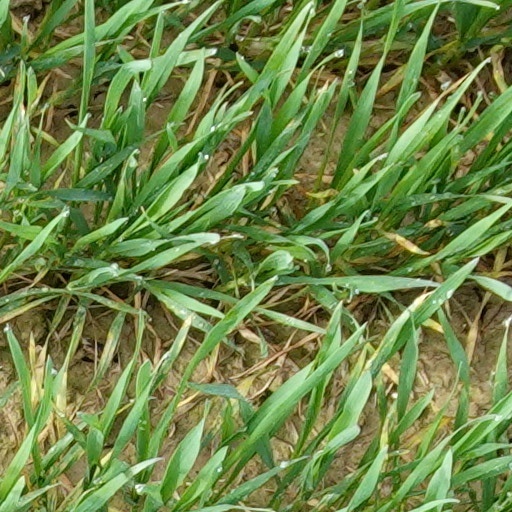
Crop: wheat